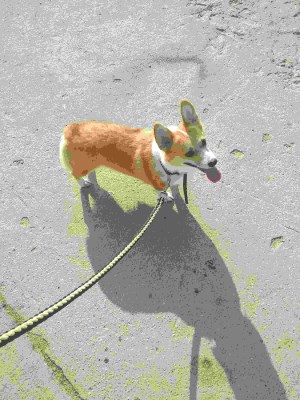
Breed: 2909-n000116-Cardigan